Edward Tyrer

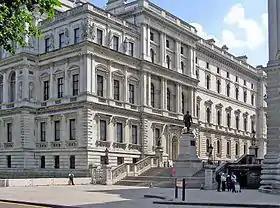
Commonwealth Office (now Foreign and Commonwealth Office) in London.

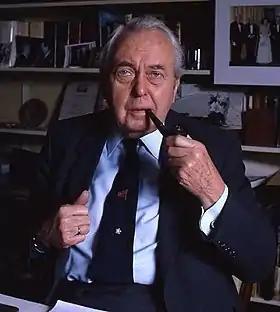
Prime Minister Harold Wilson.

Just before the outbreak of the civil disorder, it happened that Tyrer had been on vacation leave and had left Hong Kong for Britain since 3 May, leaving the Force to his deputy, Ted Eates. Under the command of Eates, the police responded to the rioters swiftly and toughly to control the situation. Riot police were sent to maintain law and order and a curfew was briefly implemented on Hong Kong Island. Tyrer returned to Hong Kong and resumed command of the Force in mid-June but the situation did not relax. On 8 July, a gun fight between militiamen from the mainland and the border police took place at Sha Tau Kok, killing five police officers, including three ethnic Chinese and two ethnic Pakistani, and injuring many others. On the next day, the leftist rioters staged another attack in the downtown on Queen's Road West, where a 21-year-old ethnic Chinese police officer was fatally attacked with a hook while on duty. These attacks attracted much attention from the media and intensified public panic in the colony.